Polysulfide

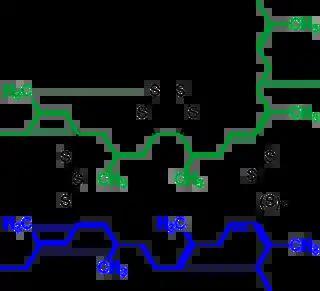
Idealized structure of two strands ( and ) of natural rubber after vulcanization with elemental sulfur, which forms polysulfide linkages.

Many commercial elastomers contain polysulfides as crosslinks. These crosslinks interconnect neighboring polymer chains, thereby conferring rigidity. The degree of rigidity is related to the number of crosslinks. Elastomers, therefore, have a characteristic ability to return to their original shape after being stretched or compressed. Because of this memory for their original cured shape, elastomers are commonly referred to as rubbers. The process of crosslinking the polymer chains in these polymers with sulfur is called vulcanization. The sulfur chains attach themselves to the allylic carbon atoms, which are adjacent to C=C linkages. Vulcanization is a step in the processing of several classes of rubbers, including polychloroprene (Neoprene), styrene-butadiene, and polyisoprene, which is chemically similar to natural rubber. Charles Goodyear's discovery of vulcanization, involving the heating of polyisoprene with sulfur, was revolutionary because it converted a sticky and almost useless material into an elastomer that could be fabricated into useful products.